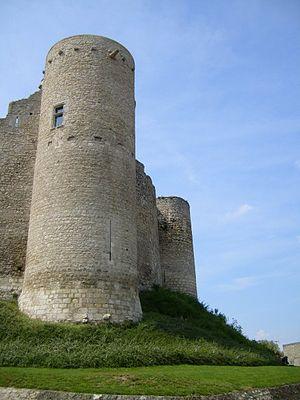
Château de Billy dans l'Allier (Auvergne, France).